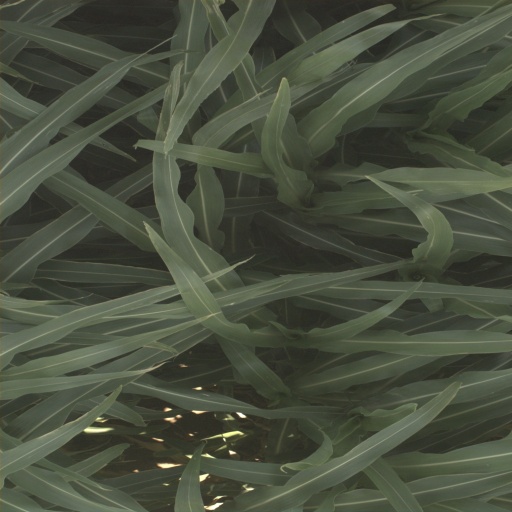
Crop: sorghum